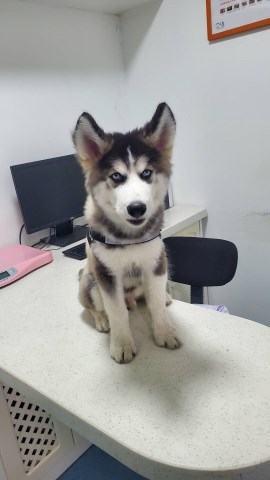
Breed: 1160-n000003-Siberian_husky